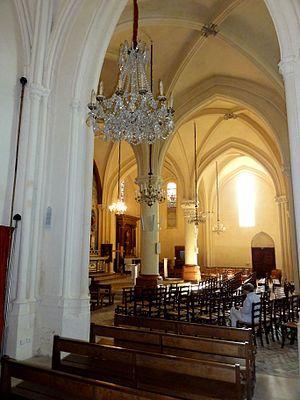
L'église Saint-Christophe est une église catholique paroissiale située à Cergy, en France. Son extraordinaire portail Renaissance tourné vers le village et son clocher roman qui est l'un des plus anciens du département à compter deux étages attirent les regards, mais le reste des élévations est de faible intérêt. Franchissant le portail, l'on pénètre dans un genre de vestibule à ciel ouvert, qui offre la vue sur des vestiges architecturaux et des arrachements de maçonnerie, et donne l'image d'une église partiellement ruinée. Ce n'est pas tout à fait le cas, car les travaux entrepris à la Renaissance n'ont jamais été achevés, mais l'ancienne nef romane des années 1130 / 1140 a effectivement été démolie en 1904. Elle était vétuste, et sa suppression a facilité les travaux de consolidation du clocher en 1905. La façade occidentale actuelle et les murs clôturant le bas-côté sud Renaissance datent de cette époque. De l'intérieur, l'église se présente comme un espace carré de trois travées de long et de trois travées de large, pratiquement homogène à l'exception de la base du clocher qui reste romane.